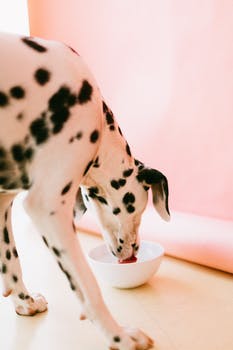
Label: No Watermark